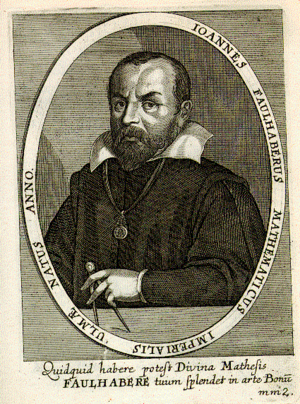
Johann Faulhaber est un mathématicien allemand, né le 5 mai 1580 à Ulm et mort le 10 septembre 1635 à Ulm.